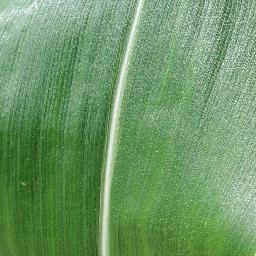
Label: Corn_(Maize)___Healthy